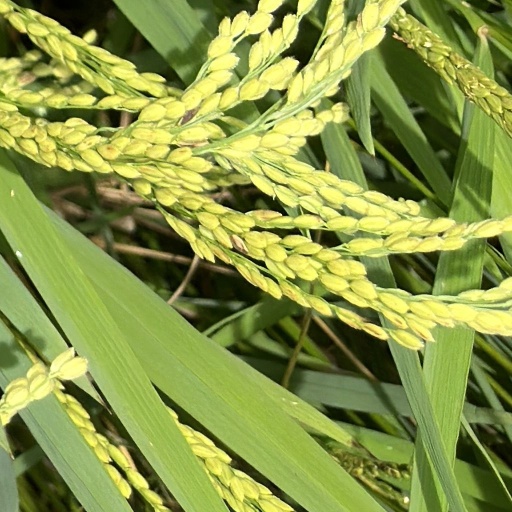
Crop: rice